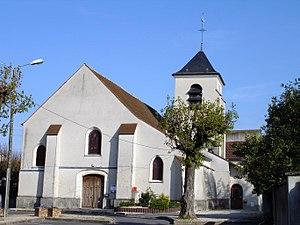
Facade de l'église du Pin (Seine-et-Marne), France
Le Pin est une commune française située dans le département de Seine-et-Marne en région Île-de-France.